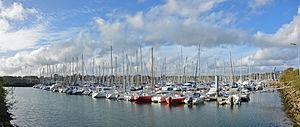
Port de plaisance de Port-la-Forêt
Depuis les années 60, de nombreux ports de plaisance ont été créés en France, soit à partir d'un port de taille réduite préexistant et tourné vers la pêche ou le commerce, soit par construction d'une extension dédiée à la plaisance non loin d'un port toujours actif soit plus rarement ab nihilo
Port-la-Forêt est le port de plaisance de La Forêt-Fouesnant, abrité par la pointe du Cap Coz, au fond de la Baie de La Forêt, c'est le 2ᵉ port de plaisance du Finistère. Depuis ce port, on peut atteindre l'archipel des Glénan.